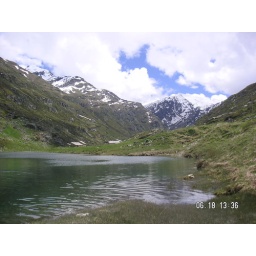
small fresh water lake in a mountain valley. alex and nico are fishing.